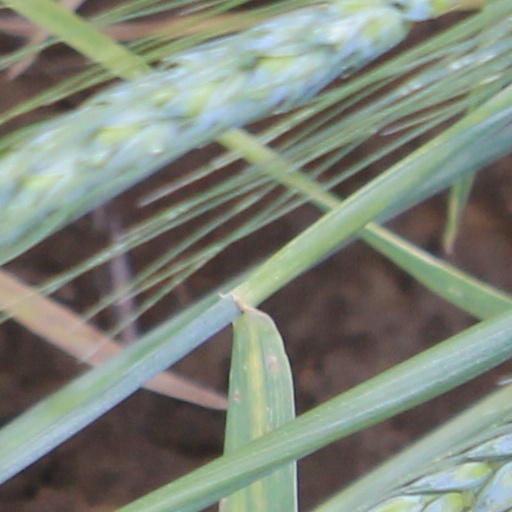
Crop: wheat